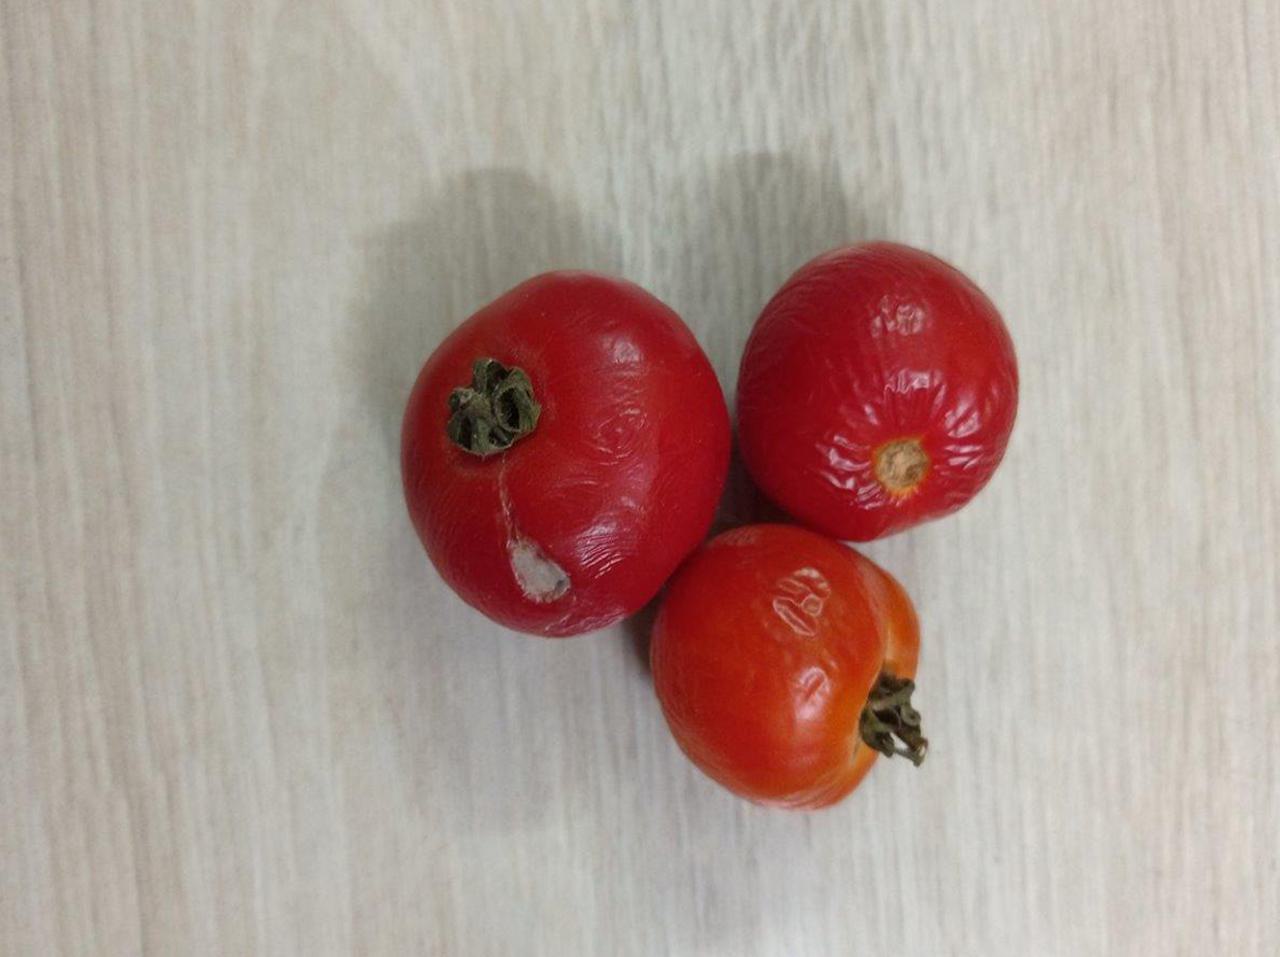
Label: Rotten